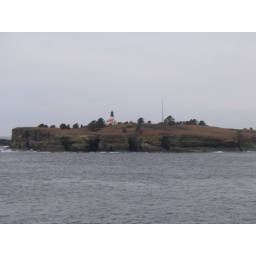
The island and lighthouse on Tatoosh is owned by the US coast guard.